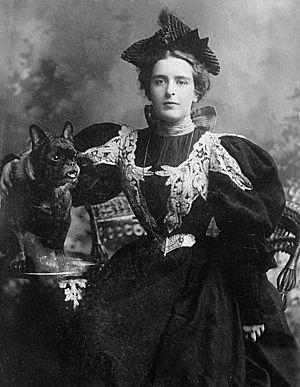
Lestime est une association féministe de femmes lesbiennes en Suisse Romande. Issue du Groupe lesbien du Mouvement de libération des femmes, l'association, qui est d'abord un groupement informel, est tout d'abord appelée Centre Femme puis Centre Femme Natalie Barney, avant d'adopter son nom actuel Lestime en 2002, lors de son installation dans le quartier des Grottes à Genève.